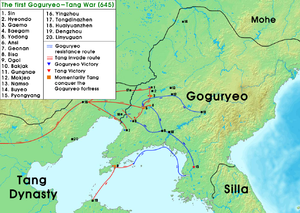
Goguryeo / Konflikter i den sene 6. og 7. århundrede / Goguryeo-Tang Krig og Silla-Tang alliancen
Første felttog i Goguryeo-Tang krigen.
Goguryeo, eller Goryeo, var en af de gamle tre kongedømmer i Korea, beliggende i den nordlige og centrale dele af den koreanske halvø og de sydlige og centrale dele af indre og ydre Manchuriet. Goguryeo var en aktiv deltager i magtkampen om kontrollen over den koreanske halvø og var også forbundet med de udenlandske politiske anliggender i nabolandede Kina og Japan.